Tarquinia gens

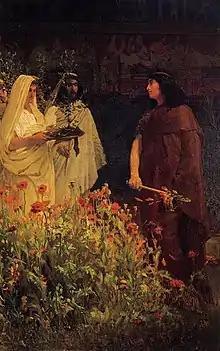
Sir Lawrence Alma-Tadema, "Tarquinius Superbus" (1867). The king suggests to his son, Sextus, how to bring the city of Gabii under his control, by silently lopping the heads off the tallest poppies in his garden.

The gens Tarquinia was a plebeian family at ancient Rome, usually associated with Lucius Tarquinius Priscus and Lucius Tarquinius Superbus, the fifth and seventh Kings of Rome. Most of the Tarquinii who appear in history are connected in some way with this dynasty, but a few appear during the later Republic, and others from inscriptions, some dating as late as the fourth century AD.